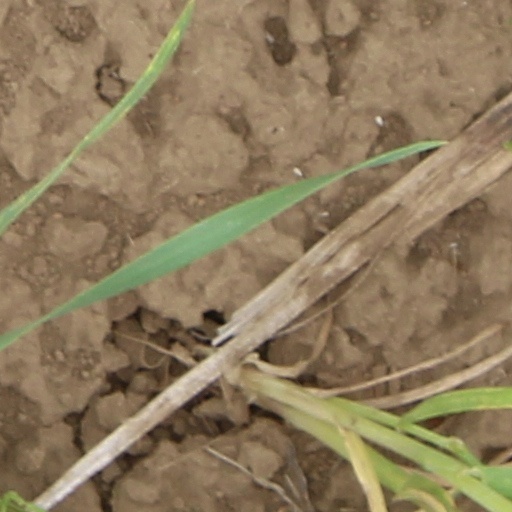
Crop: wheat